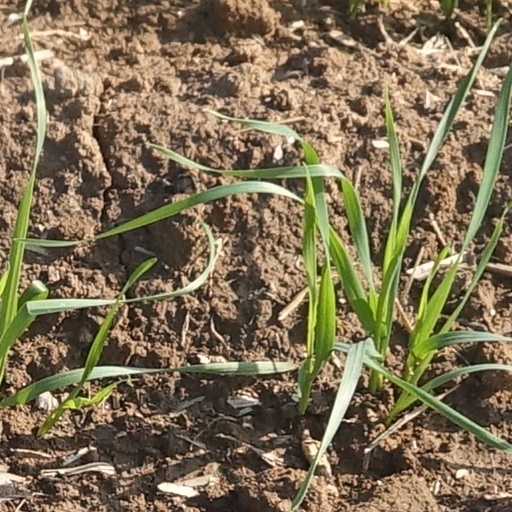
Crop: wheat